The Tale of Kieu

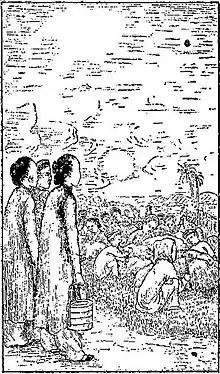
Painting depicting scenes of Thúy Kiều and Thúy Vân in Tết Thanh Minh (Qingming Festival)

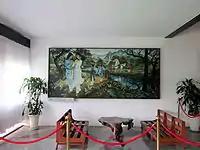
A painting depicting a scene from The Tale of Kieu at the Independence Palace

The story takes place during the reign of the Jiajing Emperor in Ming China. The entire plot in the Tale of Kiều spans over fifteen years. At the beginning of the story, set in Peking, Vương Thuý Kiều (Wang Cuiqiao) — a beautiful and educated girl — visits her ancestors' graves with her younger sister Thuý Vân and brother Vương Quan. On the way she identifies with the grave of a dead performer—Đạm Tiên, who was said to be as beautiful and talented as she is but lived a life full of grief. There, she meets and later promises to marry Kim Trọng, a young and promising scholar, but their marriage is delayed because Trọng has to go back home to mourn his uncle for half a year.